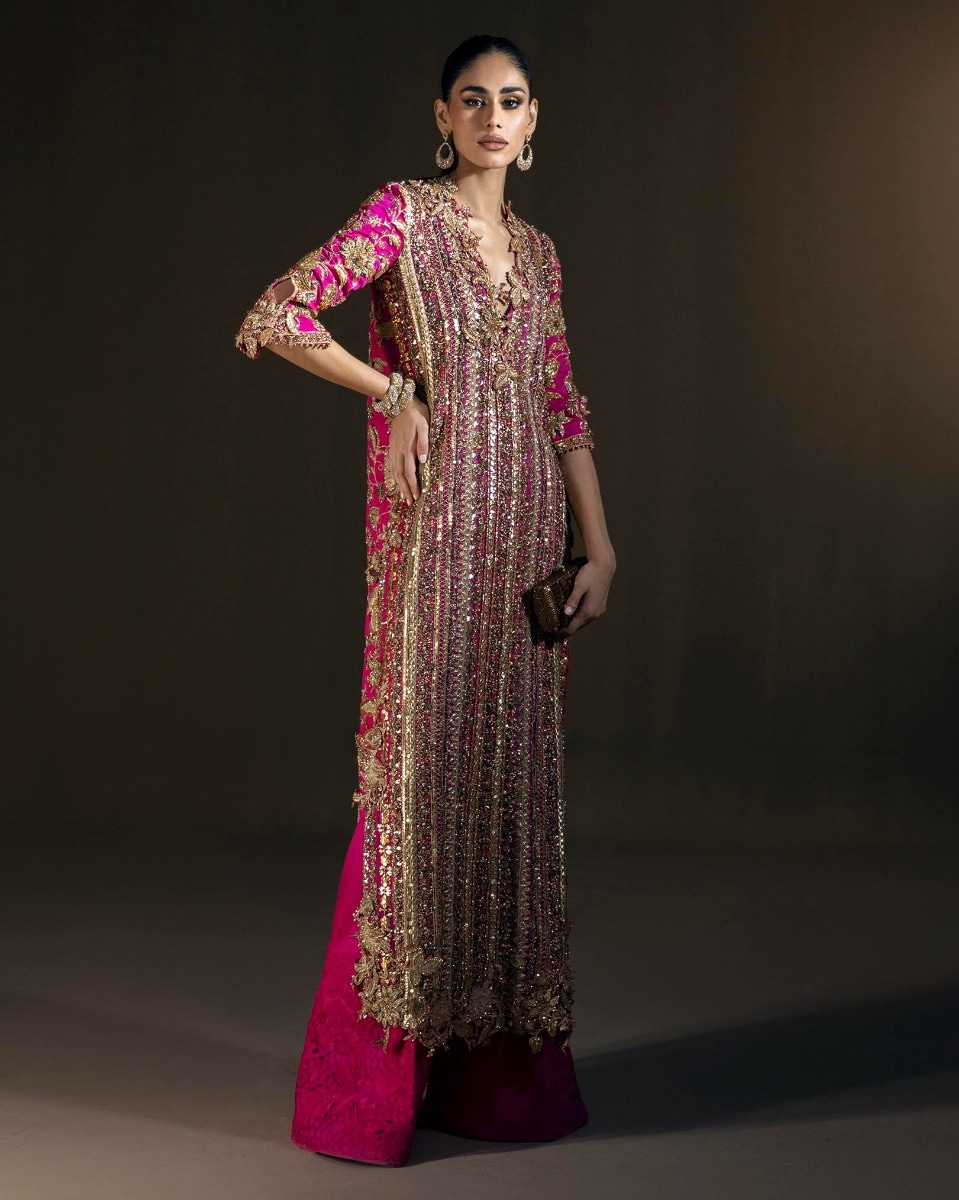
pink gold embroidered long sleeve chiff